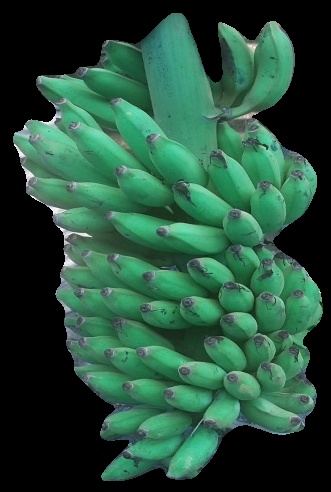
Variety: elakki-bale
Grade: grade2